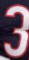
Number: 3